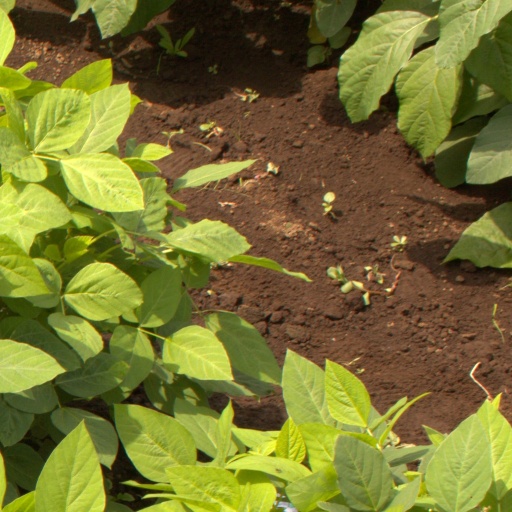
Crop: soybean